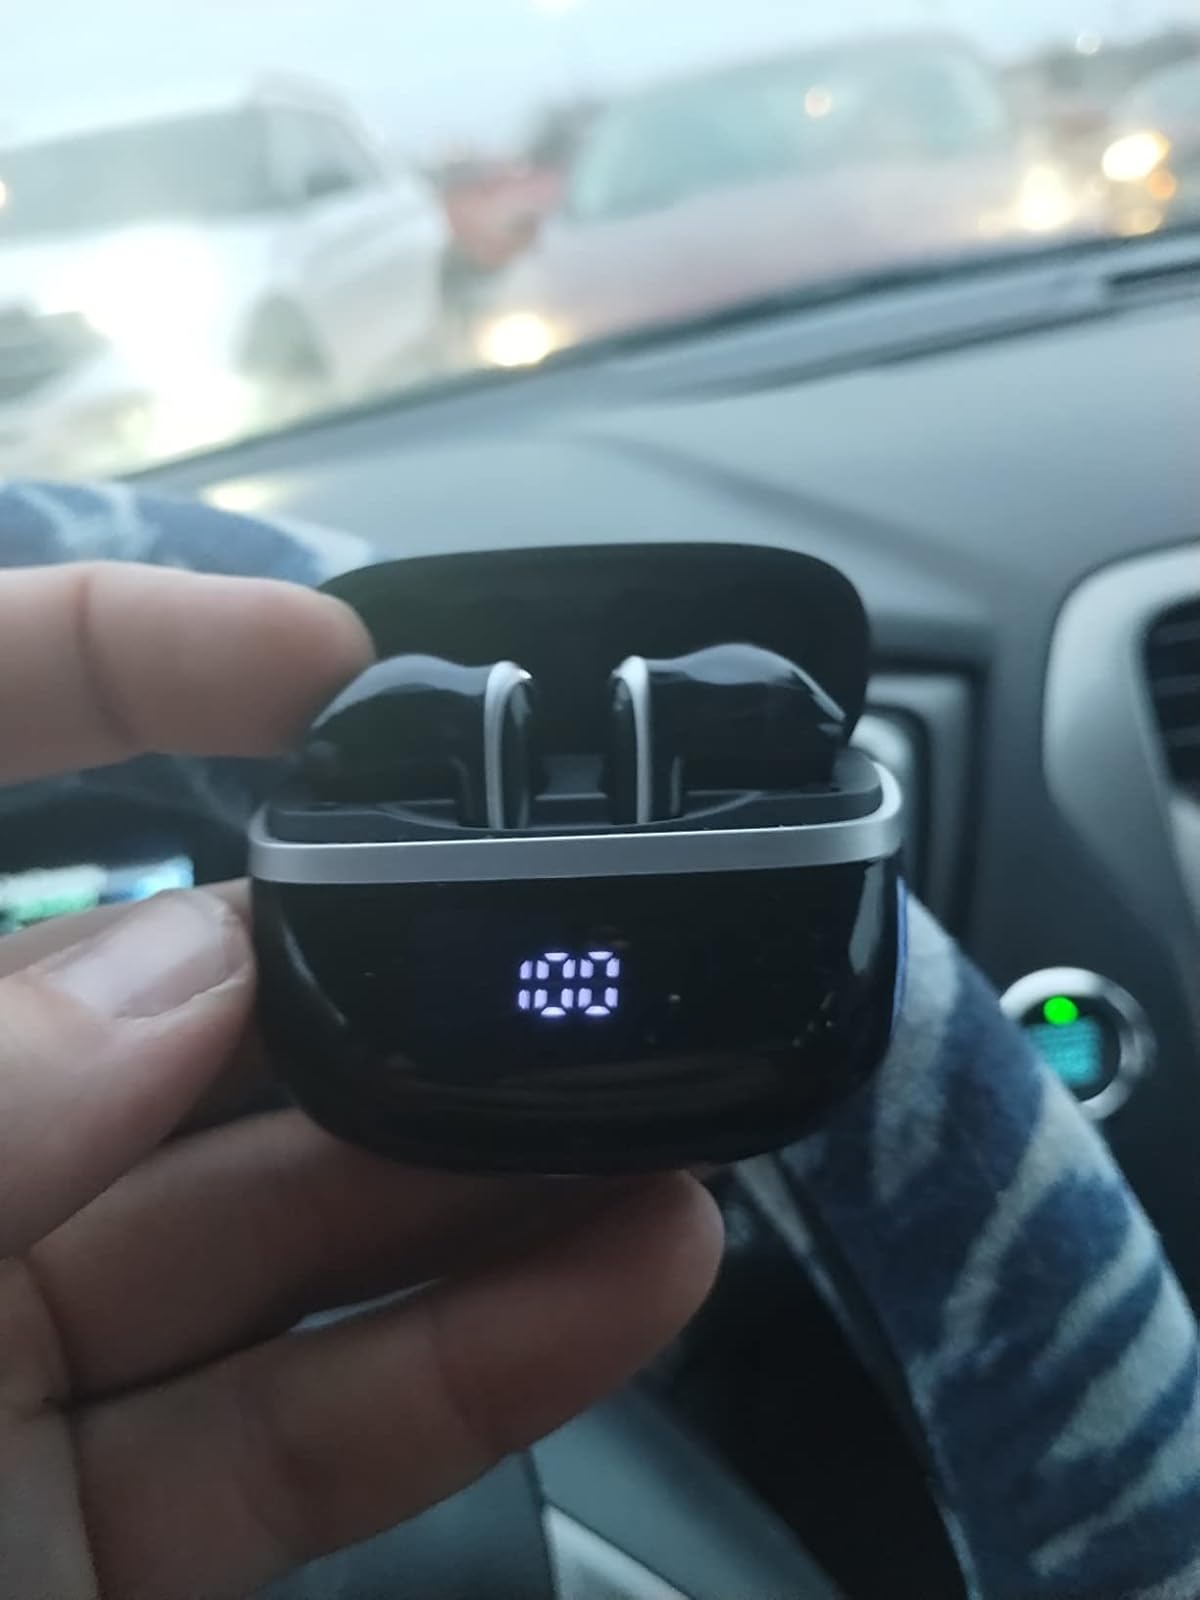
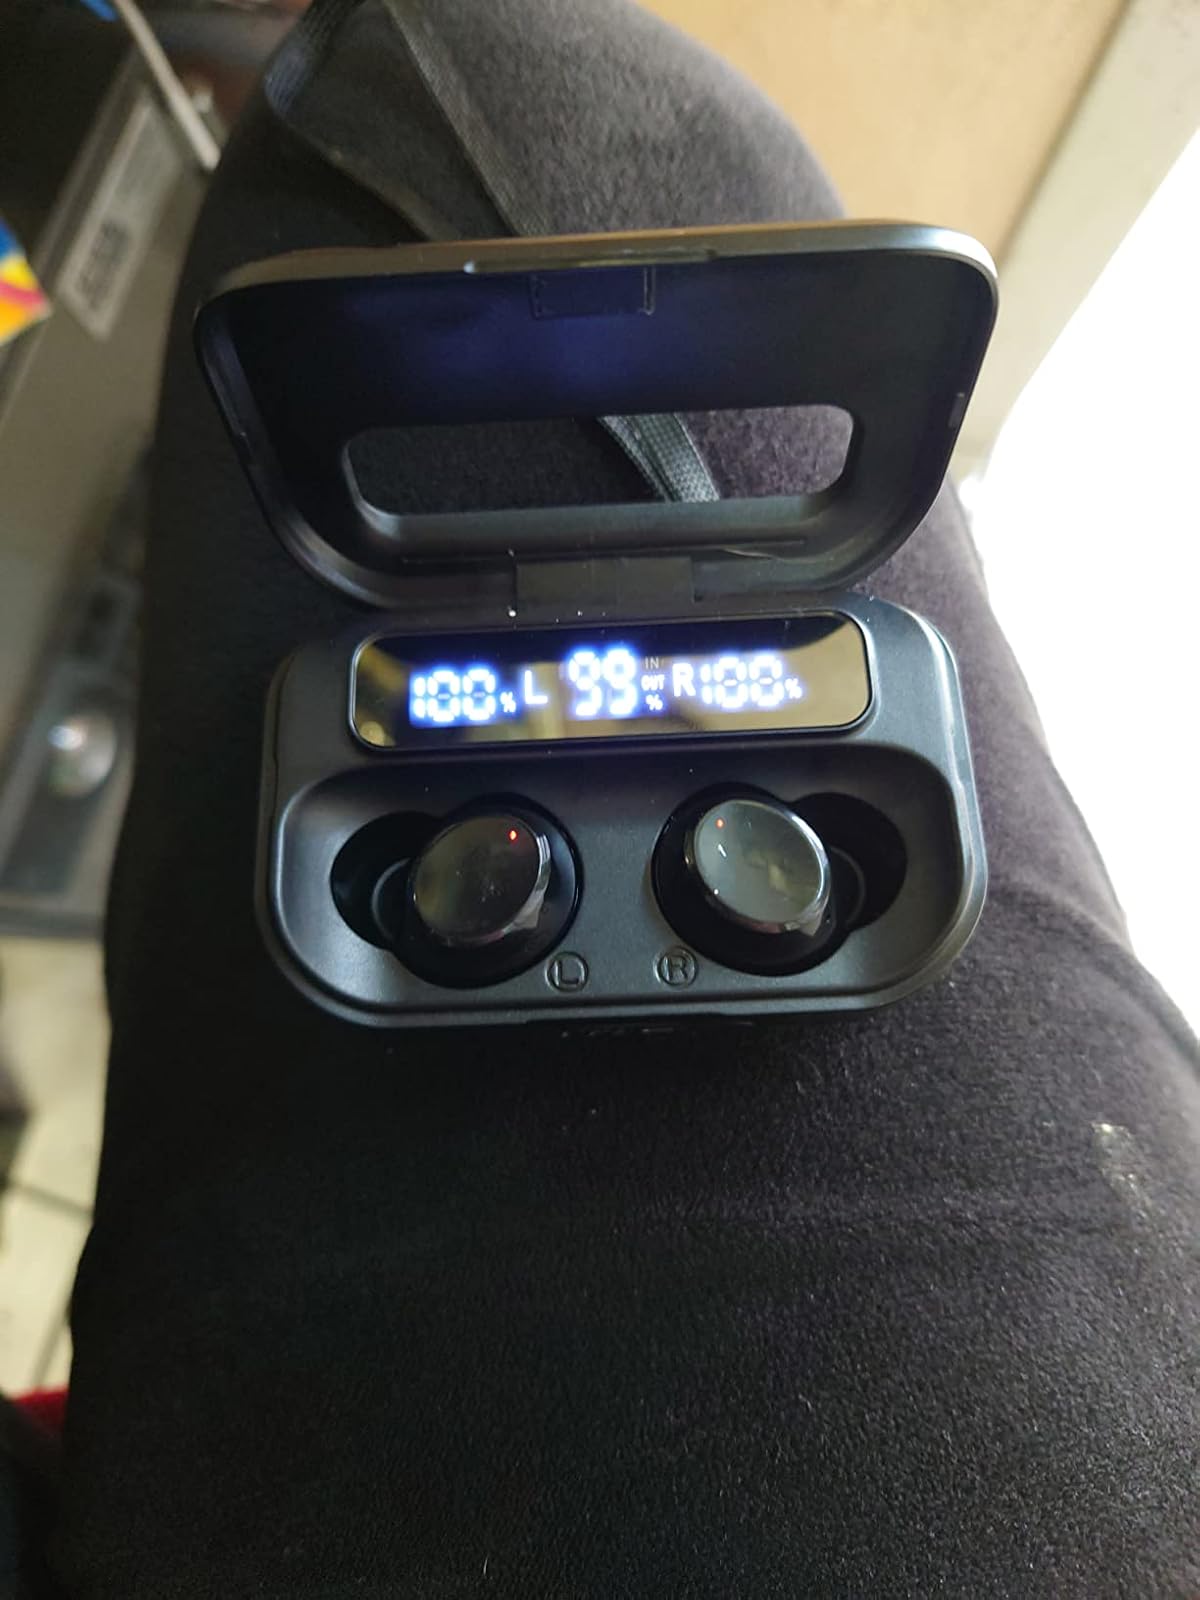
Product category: earbuds
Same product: no